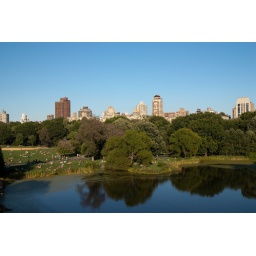
View across the Belvedere lake from Belvedere castle in Central Park